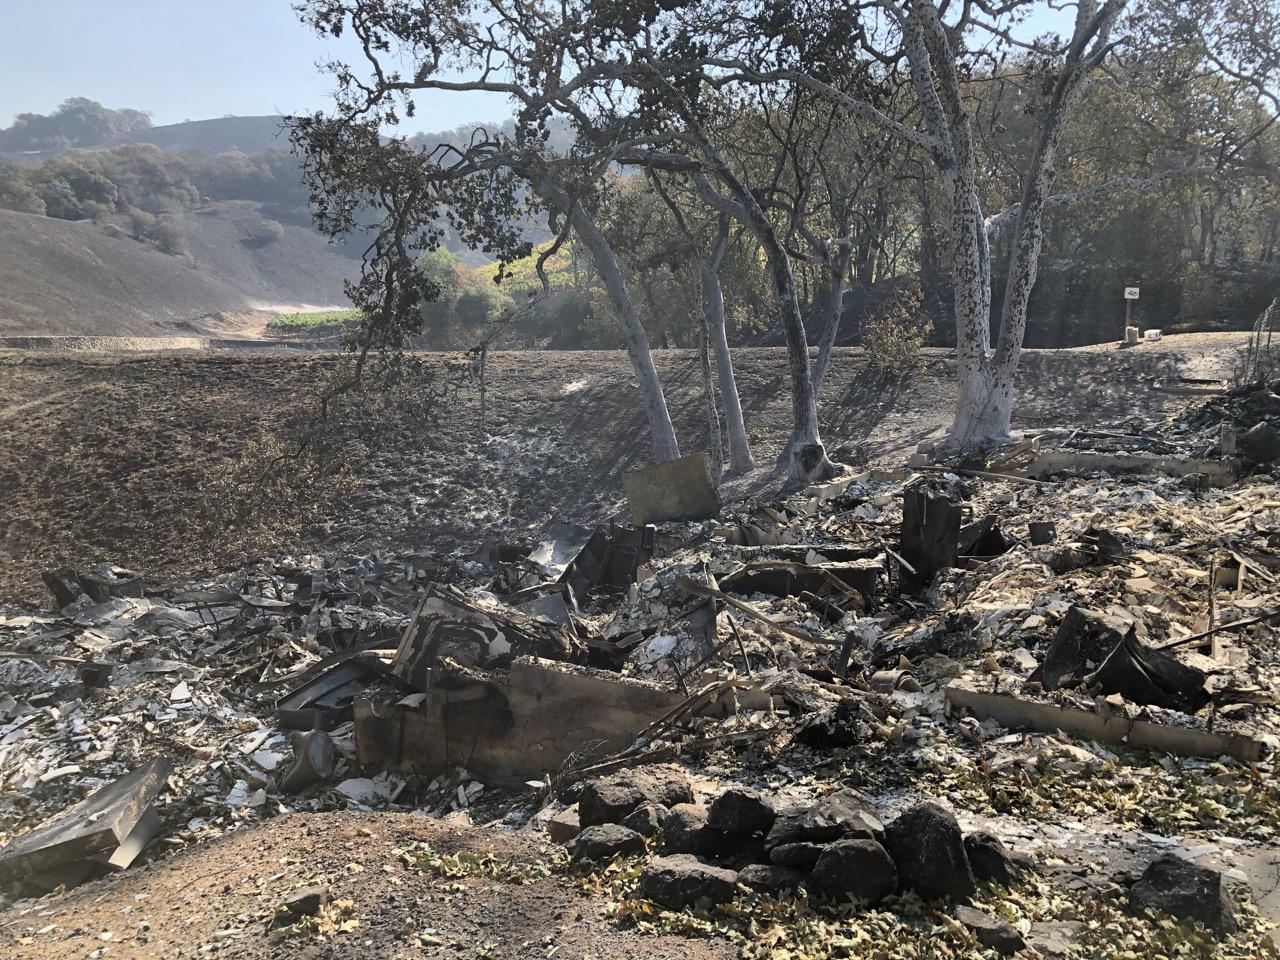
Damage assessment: destroyed